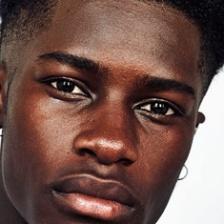
Label: faces